Fiberfab

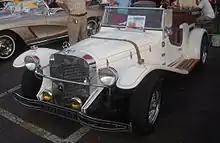
CMC / Fiberfab Gazelle, a 1929 Mercedes-Benz SSK inspired kit-car

In 1983 Fiberfab International introduced their "1929 Mercedes Benz SSK" replica. This was the CMC Gazelle re-badged as a Fiberfab kit.